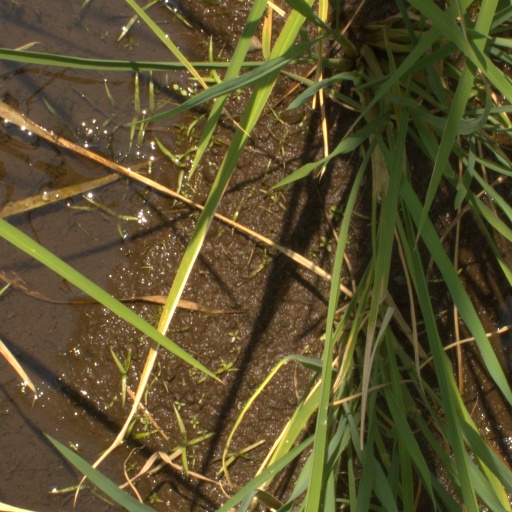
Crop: rice